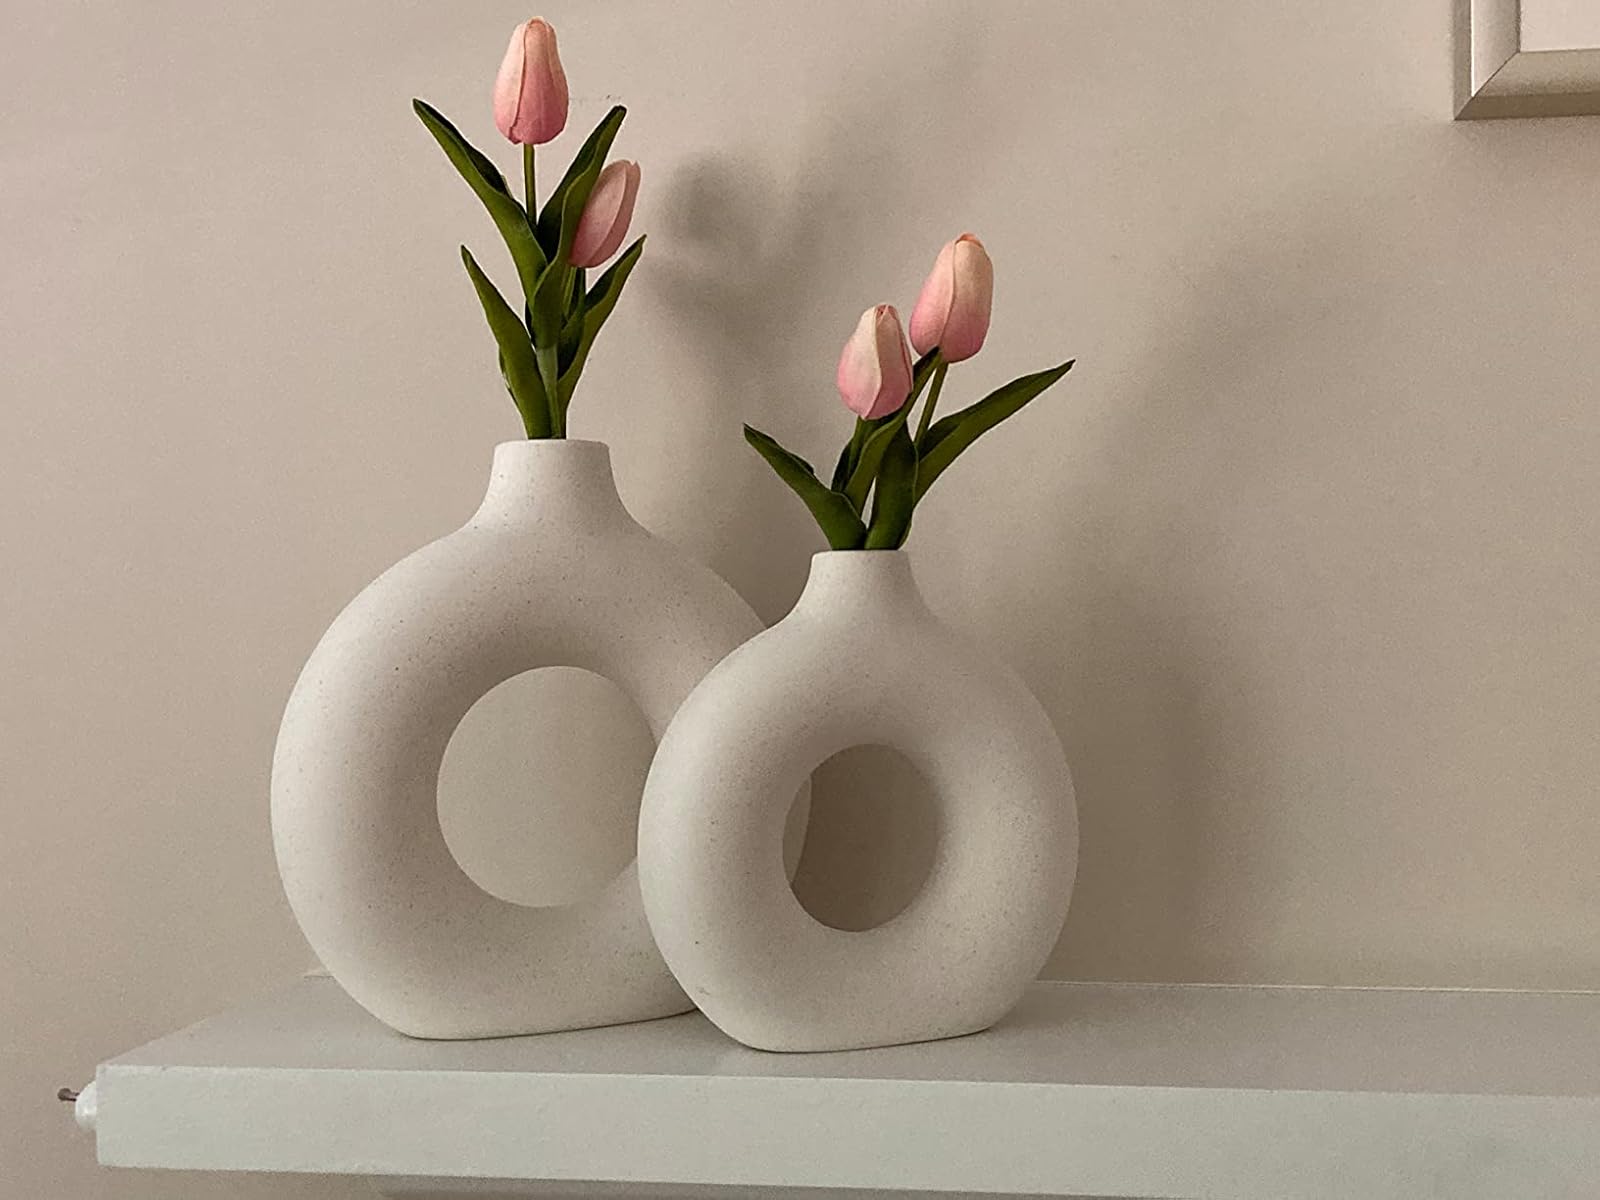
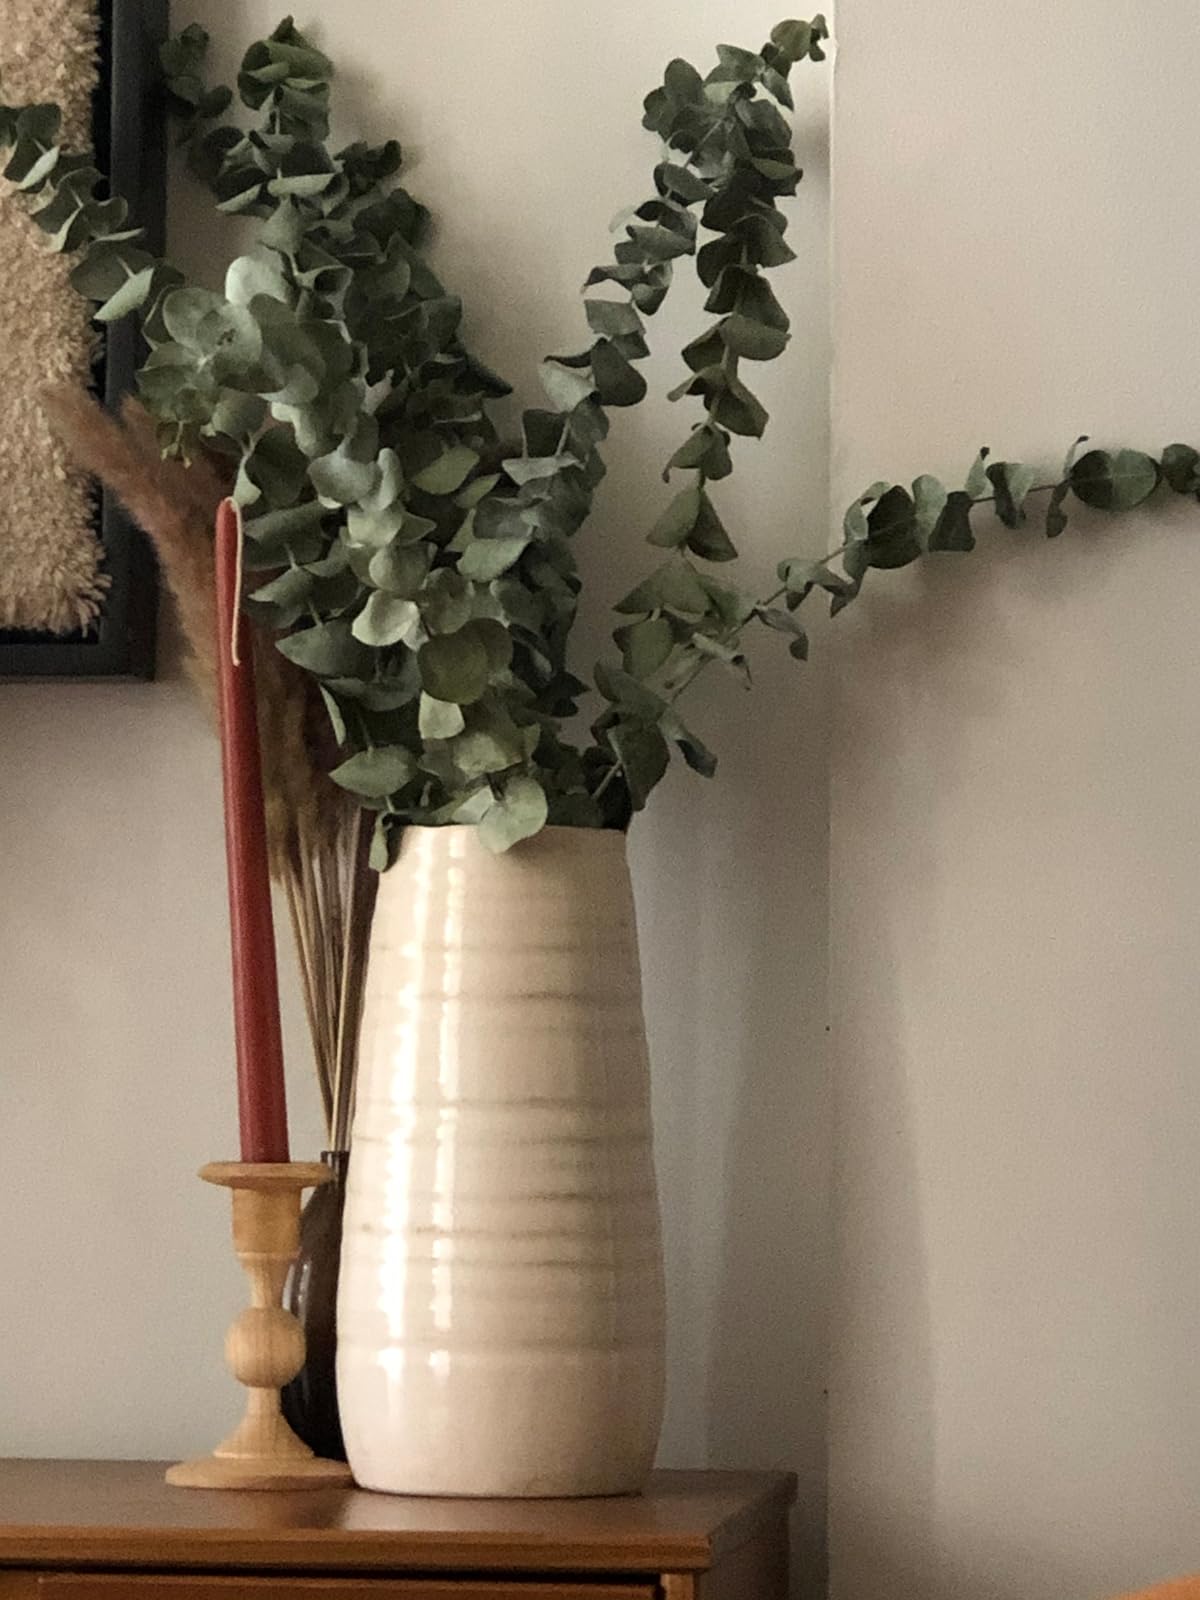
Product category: vase
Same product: no